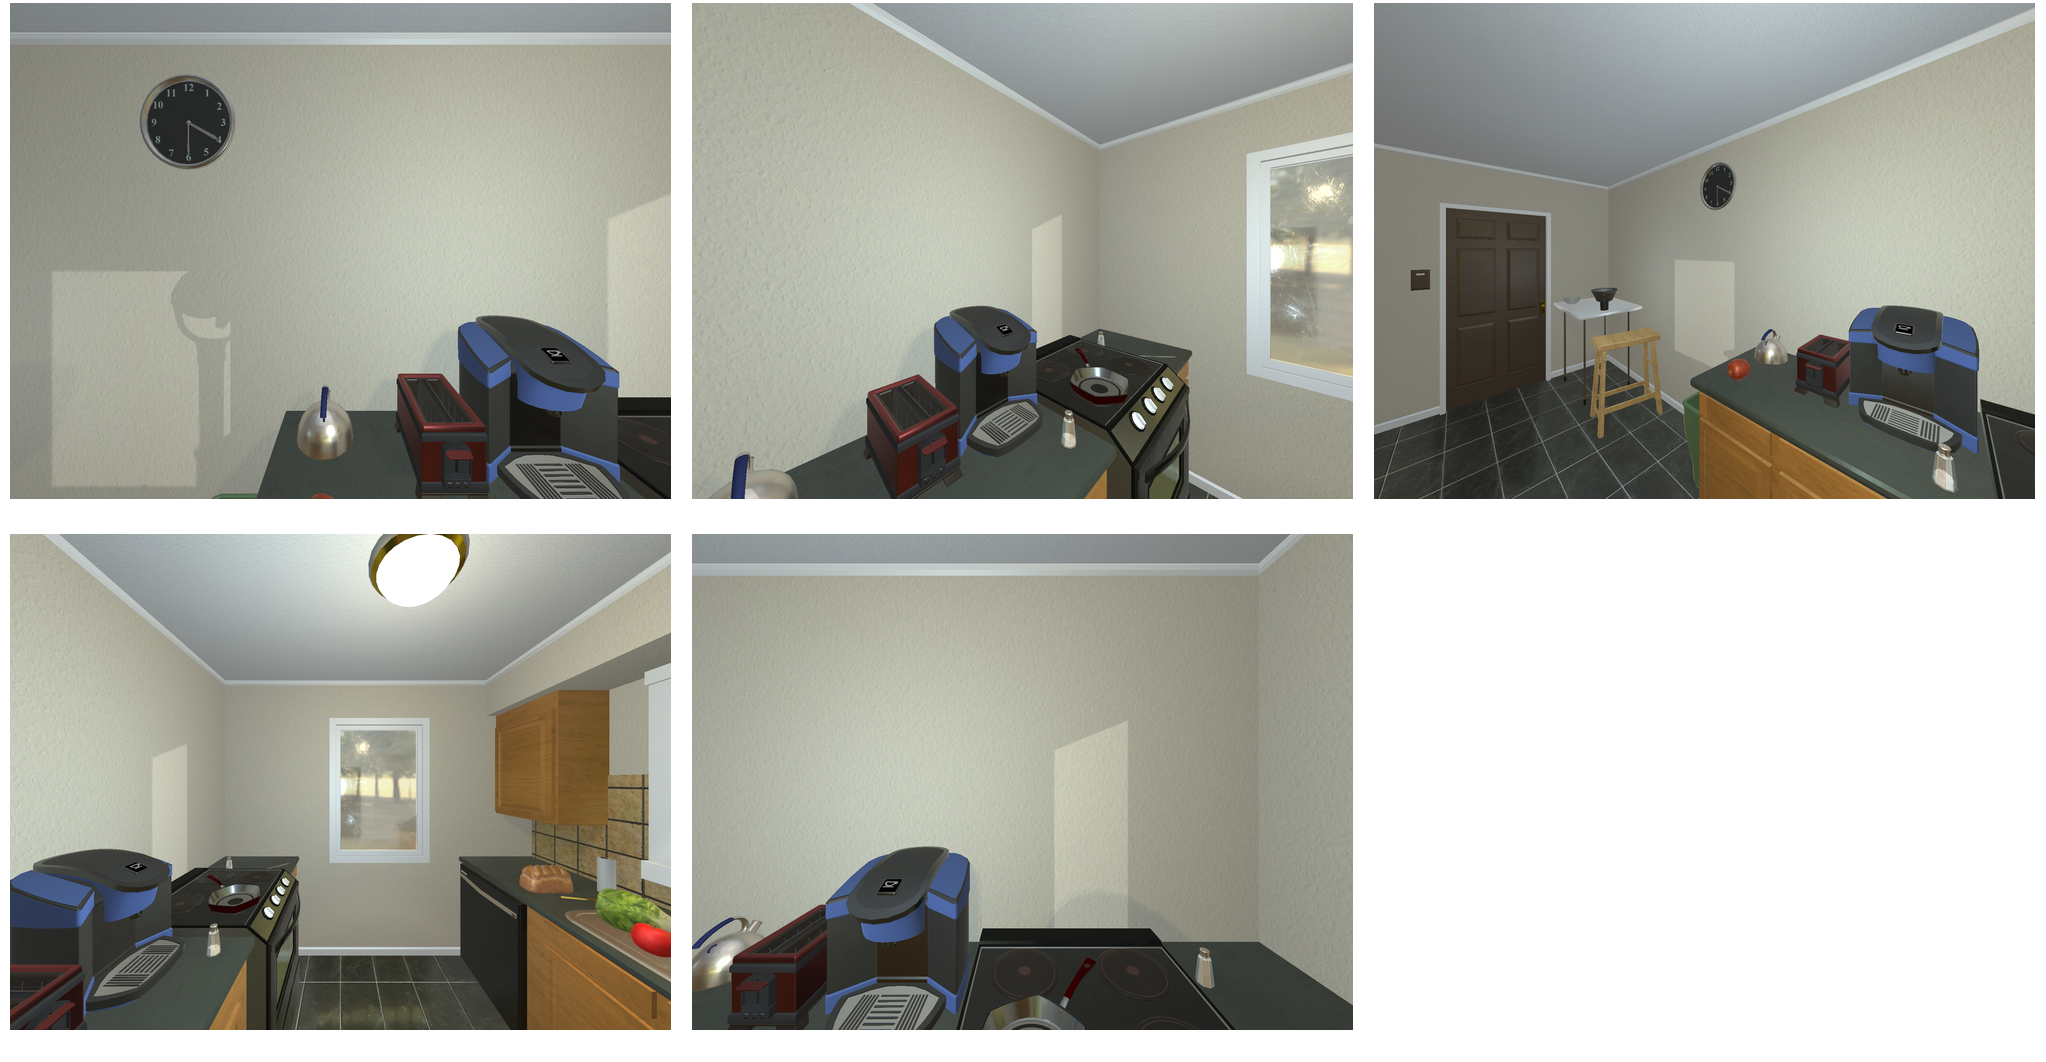Task instruction: Turn on the coffee machine.
Answer: {"task_instruction": "Turn on the coffee machine.", "nodes": ["coffee machine button / coffee machine switch", "coffee machine"], "edges": [{"functional_relationship": "activate", "object1": "coffee machine button / coffee machine switch", "object2": "coffee machine", "spatial_relations": ["higher_than", "close"], "is_touching": true}], "action_type": "press", "function_type": "device_control"}